Wienerwald Tunnel

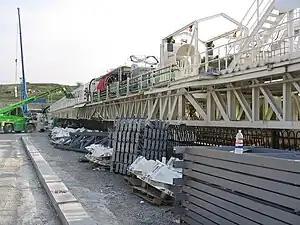
A tunnel boring machine (TBM) outside the under-construction Wienerwald Tunnel

During autumn 2004, work commenced on the boring of the tunnel's single tube section. From its western portal, the first 11 km of the Wienerwald Tunnel was constructed as a bi-tube tunnel (a tunnel consisting of two connected single-track tubes), which the remainder was constructed as a single tube accommodating the two tracks. The early excavation work predominantly used conventional drilling and blasting techniques. Roughly one year later, the boring of the bi-tube section commenced using a pair of tunnel boring machines (TBMs); this was the first tunnel in Austria to use TBMs outside conurbations. The route of the tunnel passed through layers of siltstone, mudstone, and sandstone, as well as more challenging geology such as marlstone; water ingress of up to 0.5 liters per second proved to be a particular challenge for the project.